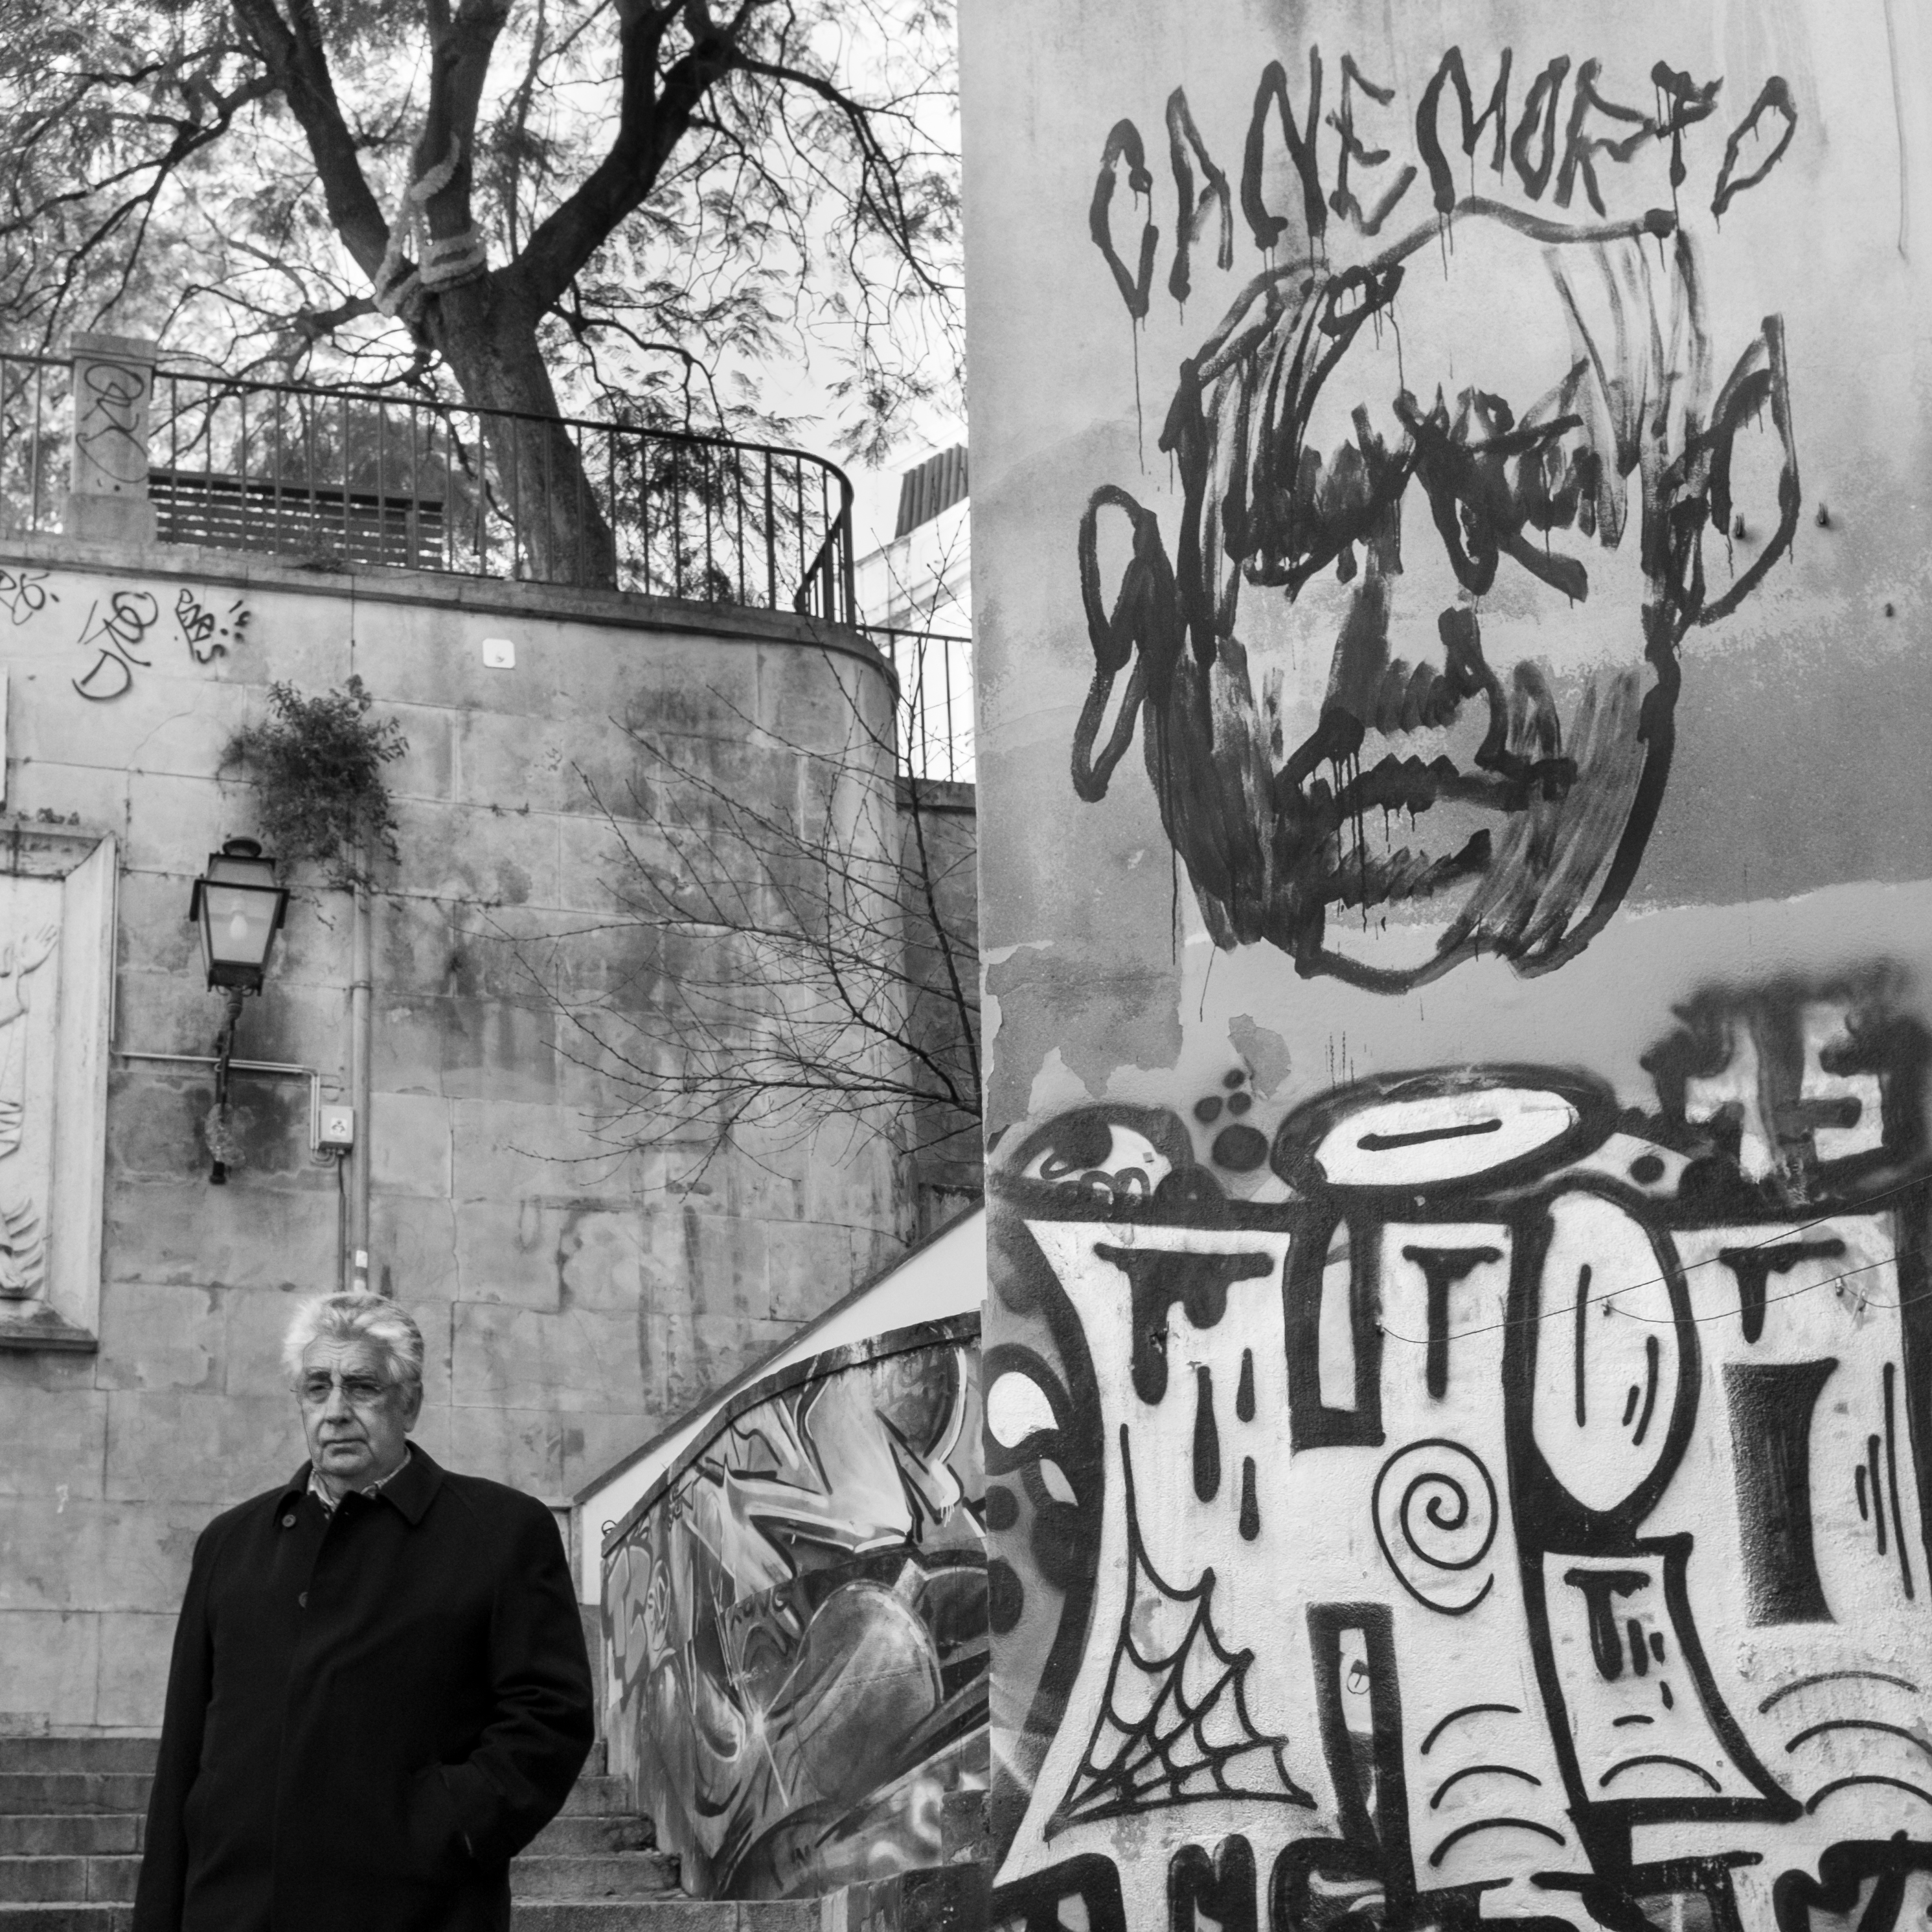
black and white, road, street, monochrome, graffiti, street art, streetphotography, art, sketch, drawing, fernandopc, monochrome photography